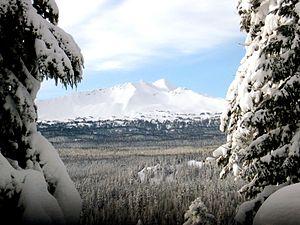
Le pic Diamond, en anglais : Diamond Peak, est un volcan éteint s'élevant à 2 666 mètres d'altitude dans la chaîne des Cascades, au centre de l'Oregon dans le Nord-Ouest des États-Unis. Il se trouve près du col Willamette, dans la réserve intégrale Diamond Peak, à cheval sur les forêts nationales de Willamette et de Deschutes. Ces aires protégées conservent notamment la faune et la flore, cette dernière étant caractérisée par de vastes forêts de conifères. La montagne est un volcan bouclier composé d'andésite basaltique qui a cessé d'être actif depuis plusieurs dizaines de milliers d'années. Il a ensuite connu une érosion sensible au cours de la dernière glaciation, il y a 11 000 ans. Celle-ci a laissé quelques cirques et lacs glaciaires sur ses versants et des glaciers dont subsistent, depuis le XXᵉ siècle, uniquement des névés alimentés par les importantes chutes de neige. Le sommet est découvert puis gravi, en 1852, en compagnie de William Macy, par le pionnier John Diamond qui lui donne son nom. Depuis, de nombreux sentiers de randonnée sillonnent la montagne et plusieurs itinéraires, praticables à pied comme en ski de montagne ou en raquettes, permettent d'accéder au sommet.
La réserve intégrale Diamond Peak est une zone restée à l'état sauvage et protégée enjambant les crêtes de la chaîne des Cascades. Elle inclut le pic Diamond, un volcan de l'Oregon. Elle s'étend sur les forêts de Deschutes et de Willamette, à l'est, sur 212 km².